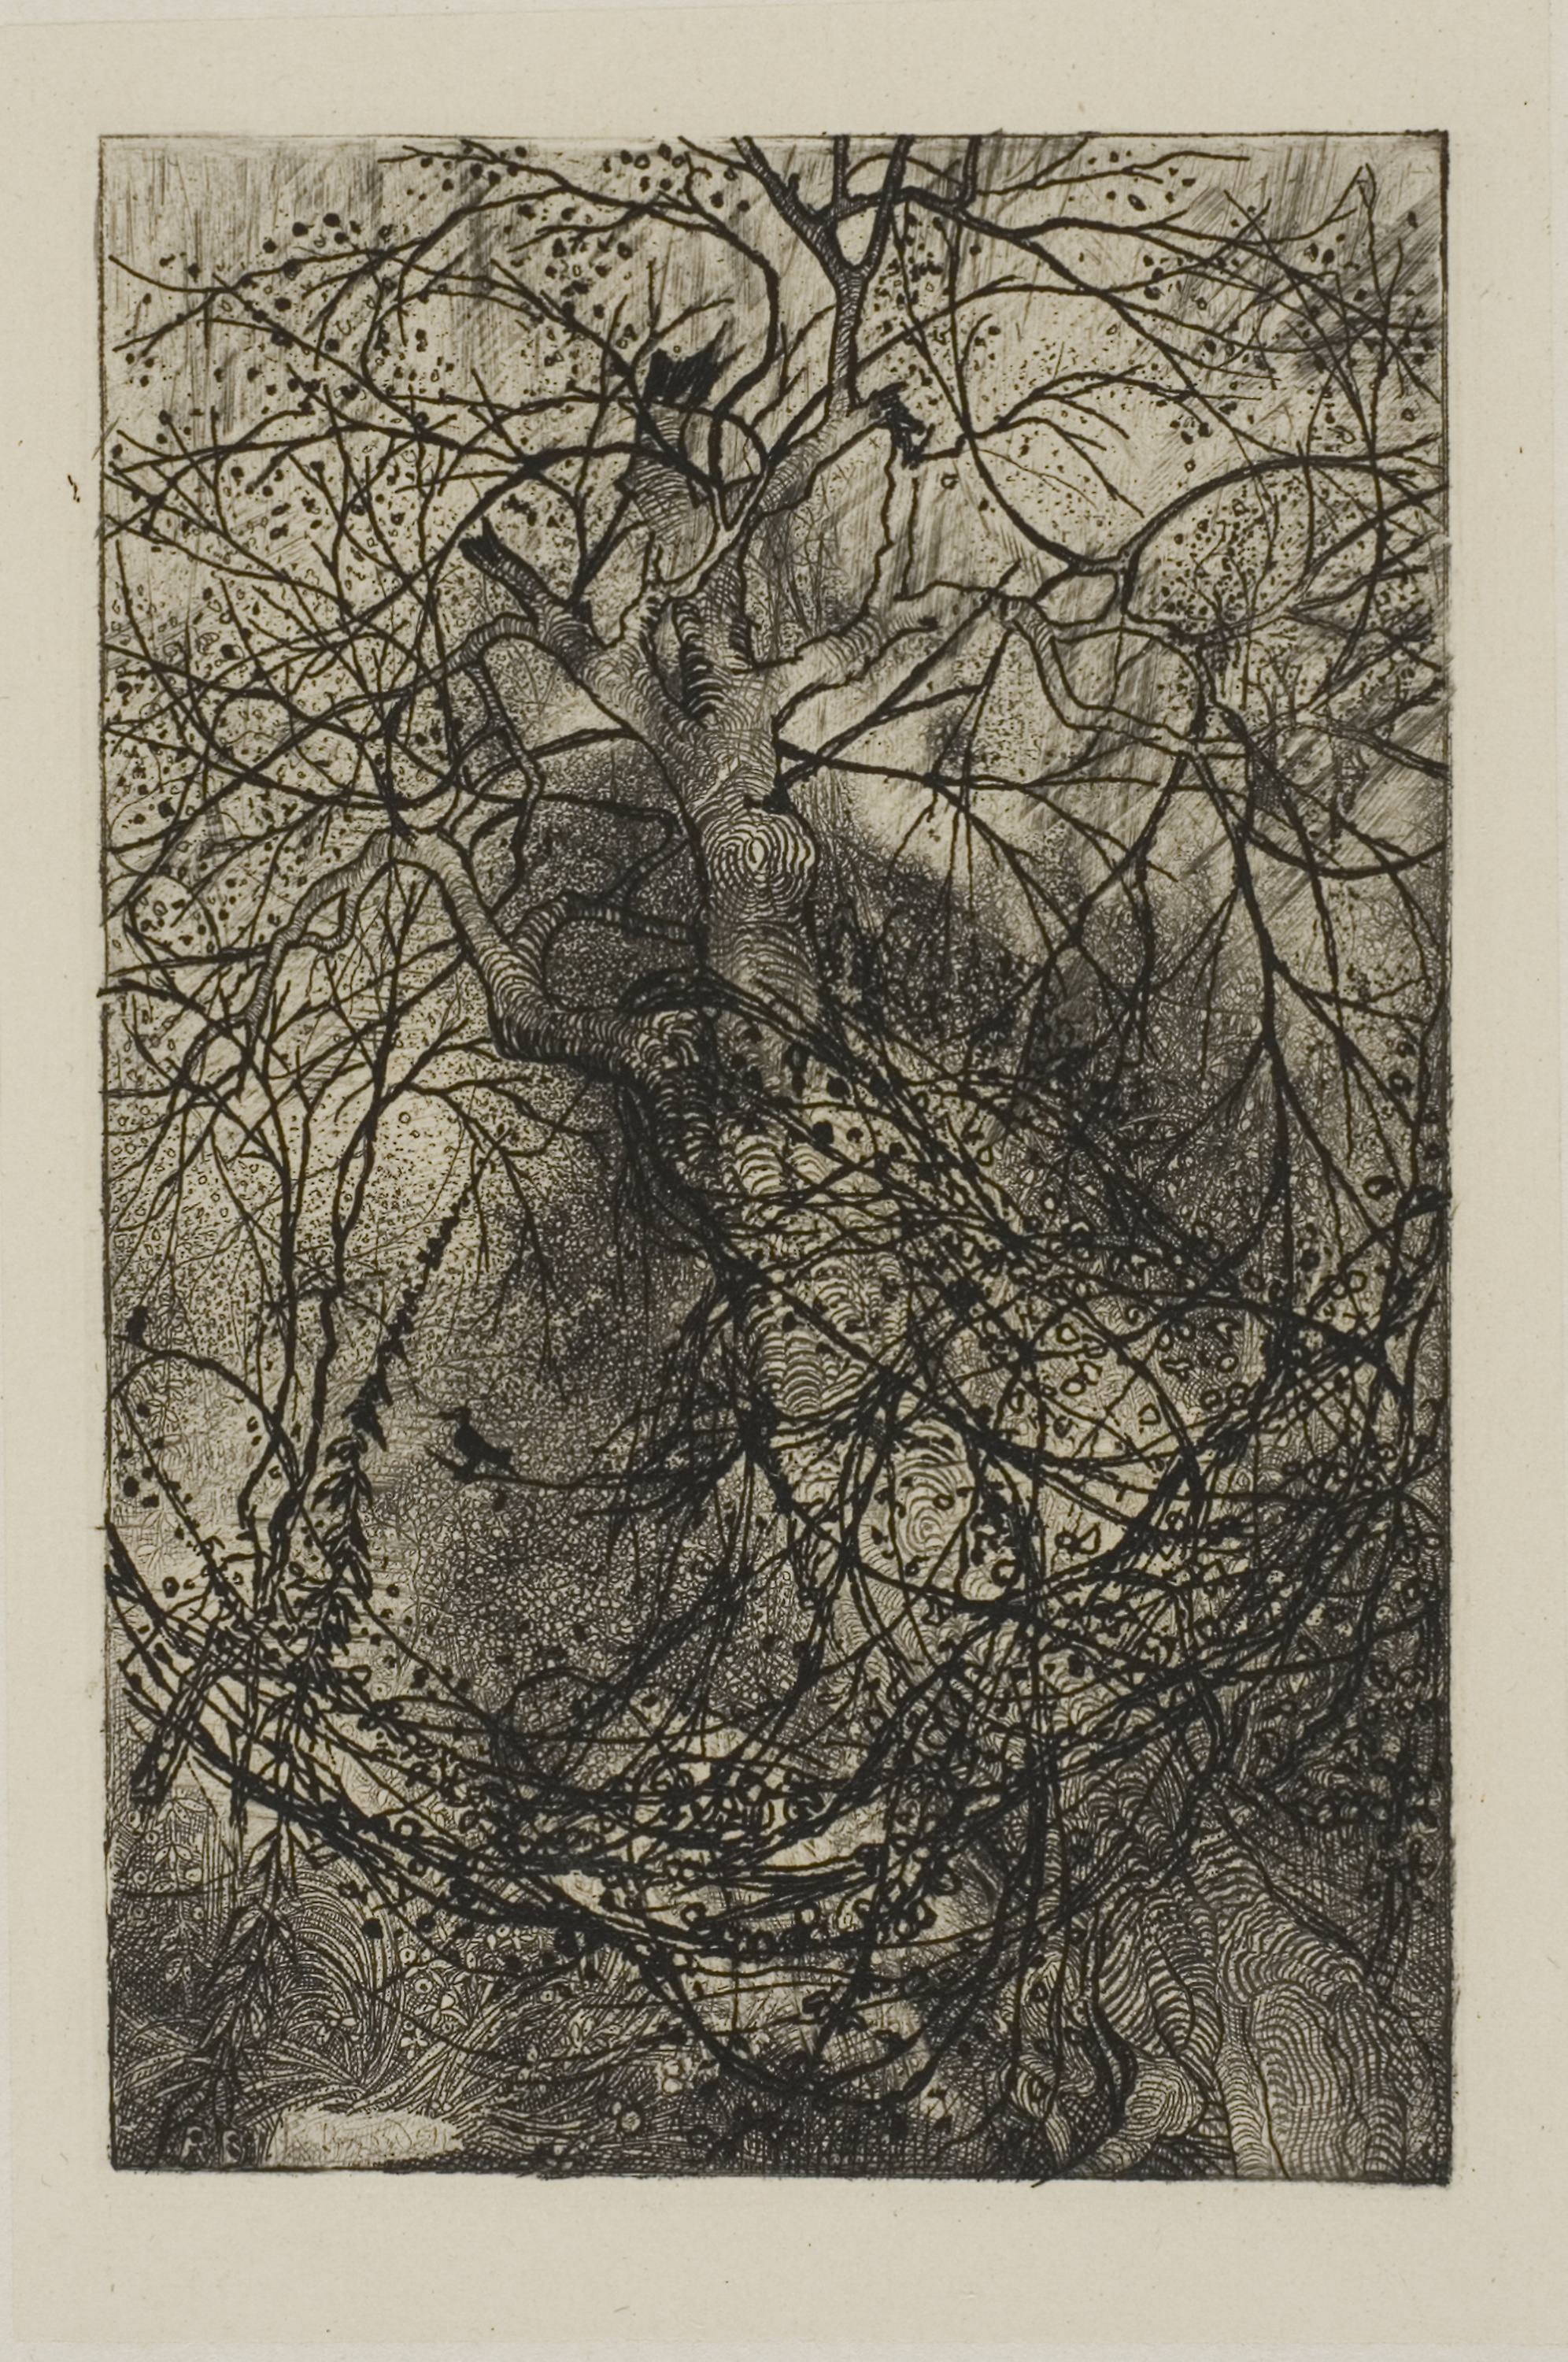
tree, black and white, art, branch, plant, visual arts, artwork, drawing, monochrome, printmaking, stock photography